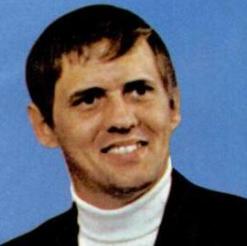
Age: 26